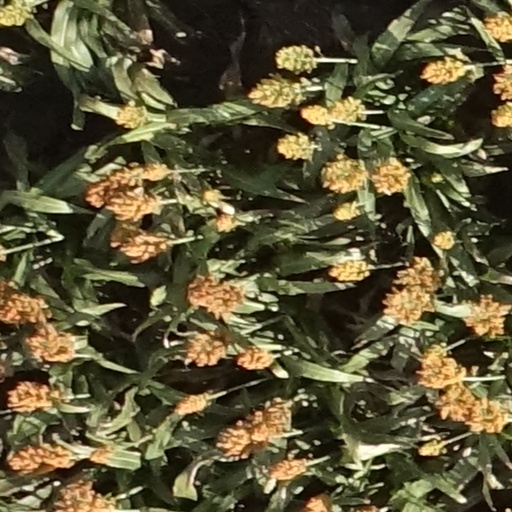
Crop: sorghum